Ve stínu magie

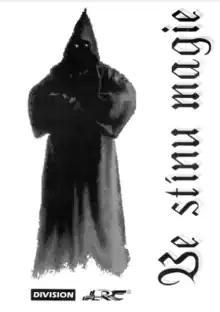

Ve stínu magie is a 1996 dungeon-crawler, grid-based, fantasy RPG video game developed by Czech company Division and published by JRC Interactive for the Amiga.